Sadije Toptani

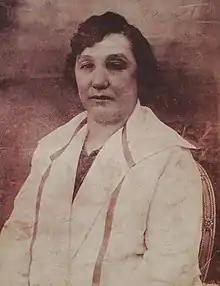

Sadije Toptani (Tirana, 28 August 1876 – Durrës, 25 November 1934) was queen mother of Albania from September 1928 until her death. She was the mother of Zog I of Albania.